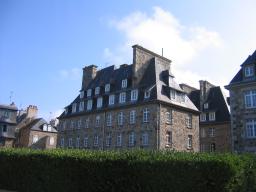
Label: Background_without_leaves